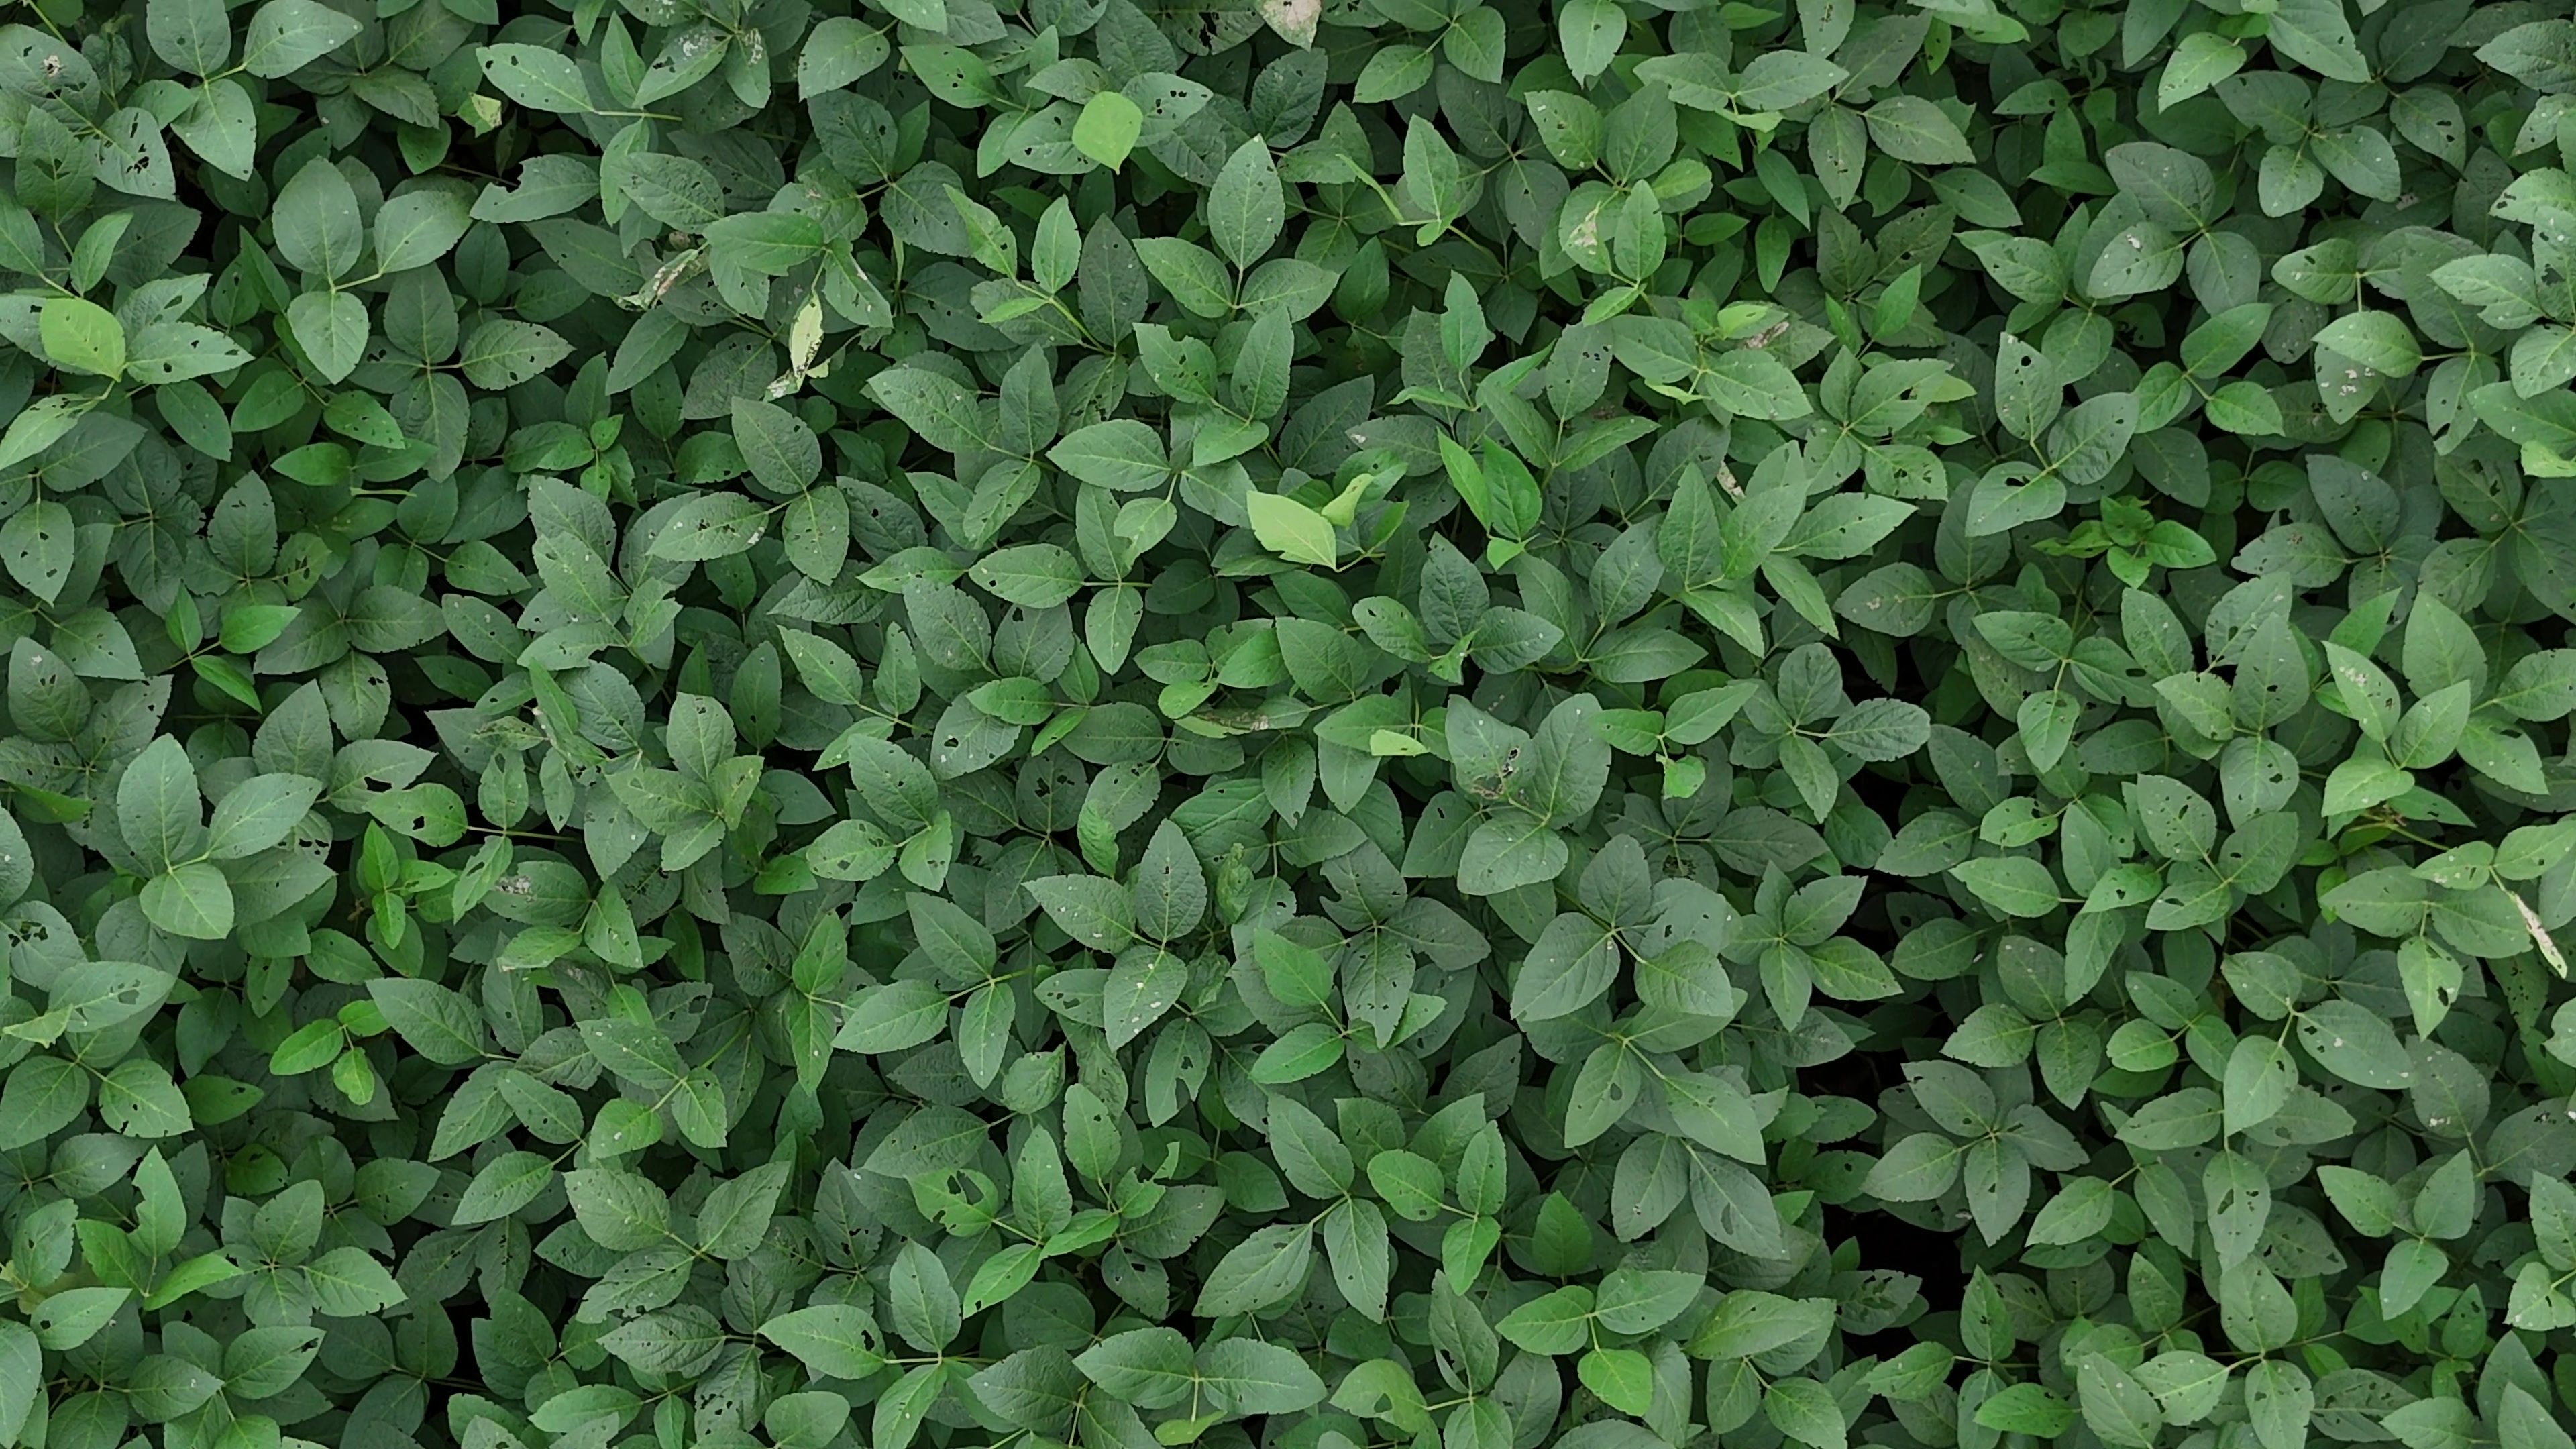
Label: Semilooper_Pest